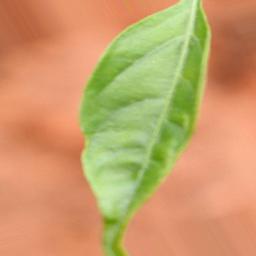
Label: healthy